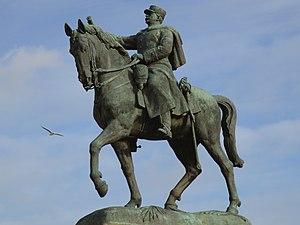
Le monument à Joseph Joffre devant l'École Militaire à Paris, place Joseph-Joffre.
Cet article recense les statues équestres de Paris, en France.
La liste des mémoriaux de la Première Guerre mondiale en France répertorie les monuments et mémoriaux ainsi que les stèles qui honorent la mémoire des morts aux combats, des victimes de bombardements ou d’exactions de l'ennemi ainsi que celle de personnels de santé, de chefs militaires ou politiques pendant la Grande Guerre. Cette liste de prend pas en compte les monuments aux morts communaux.